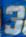
Number: 3